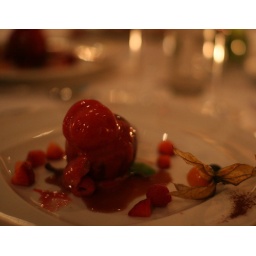
Poached pear in red wine and spices, red fruit sherbet and raspberries